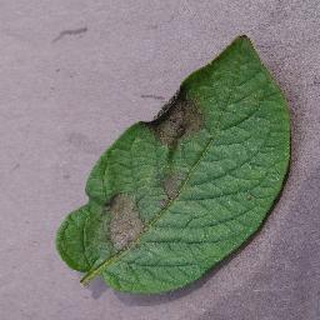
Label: potato_late_blight